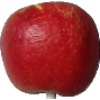
Label: Apple Red Yellow 1